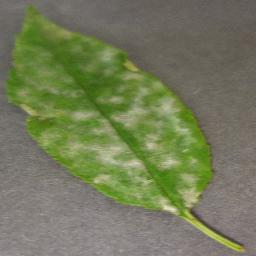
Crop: cherry
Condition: (including_sour)_powdery_mildew